Rua Van Horn

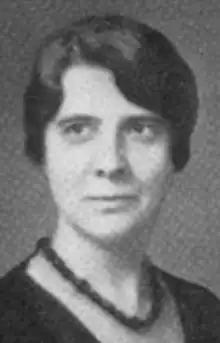
Rua Van Horn, from a 1935 publication of the US Department of the Interior

Rua Van Horn (July 17, 1892 – March 8, 1978) was an American educator and home economist with the United States Office of Education from 1934 to 1963.